German destroyer Z24

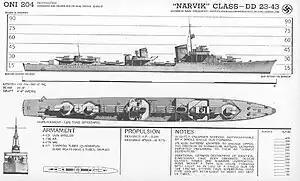
Wartime Allied recognition manual drawing of the Type 36A destroyer

The Type 1936A destroyers were slightly larger than the preceding Type 1936 class and had a heavier armament. They had an overall length of and were long at the waterline. The ships had a beam of , and a maximum draft of . They displaced at standard load and at deep load. The two Wagner geared steam turbine sets, each driving one propeller shaft, were designed to produce using steam provided by six Wagner water-tube boilers for a designed speed of . "Z24" carried a maximum of of fuel oil which gave a range of at . Her crew consisted of 11 officers and 321 sailors.